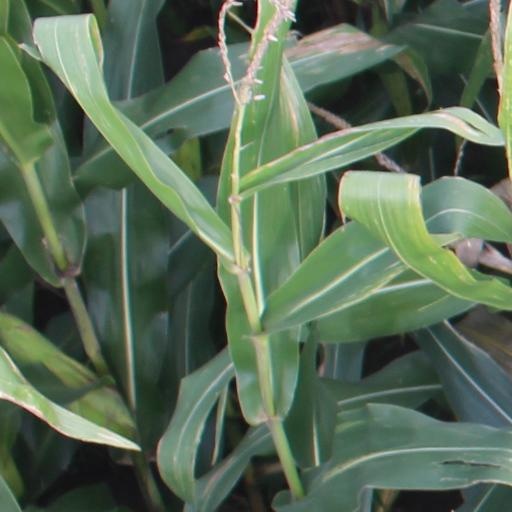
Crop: maize; corn